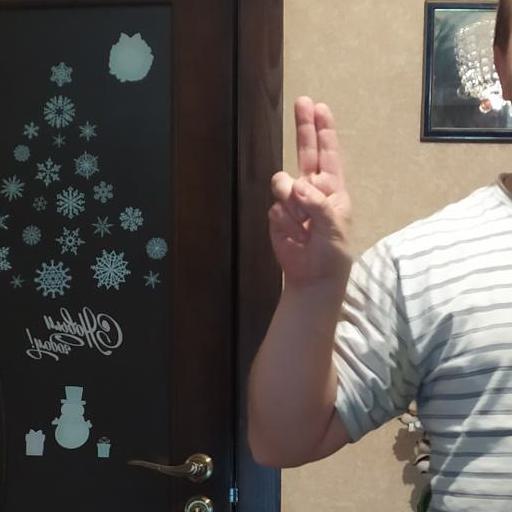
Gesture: two_up